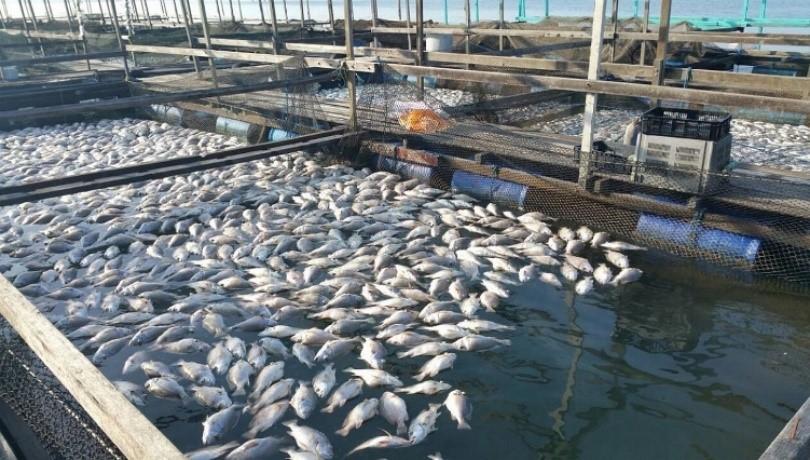
Eneo kubwa linalotumika kwa ajili ya ufugaji wa samaki, likiwa na mabwawa yaliyogawiwa kwenye vyumba mbalimbali, limejazwa maji huku samaki wakiwa wanaelea juu, baada ya kufa.